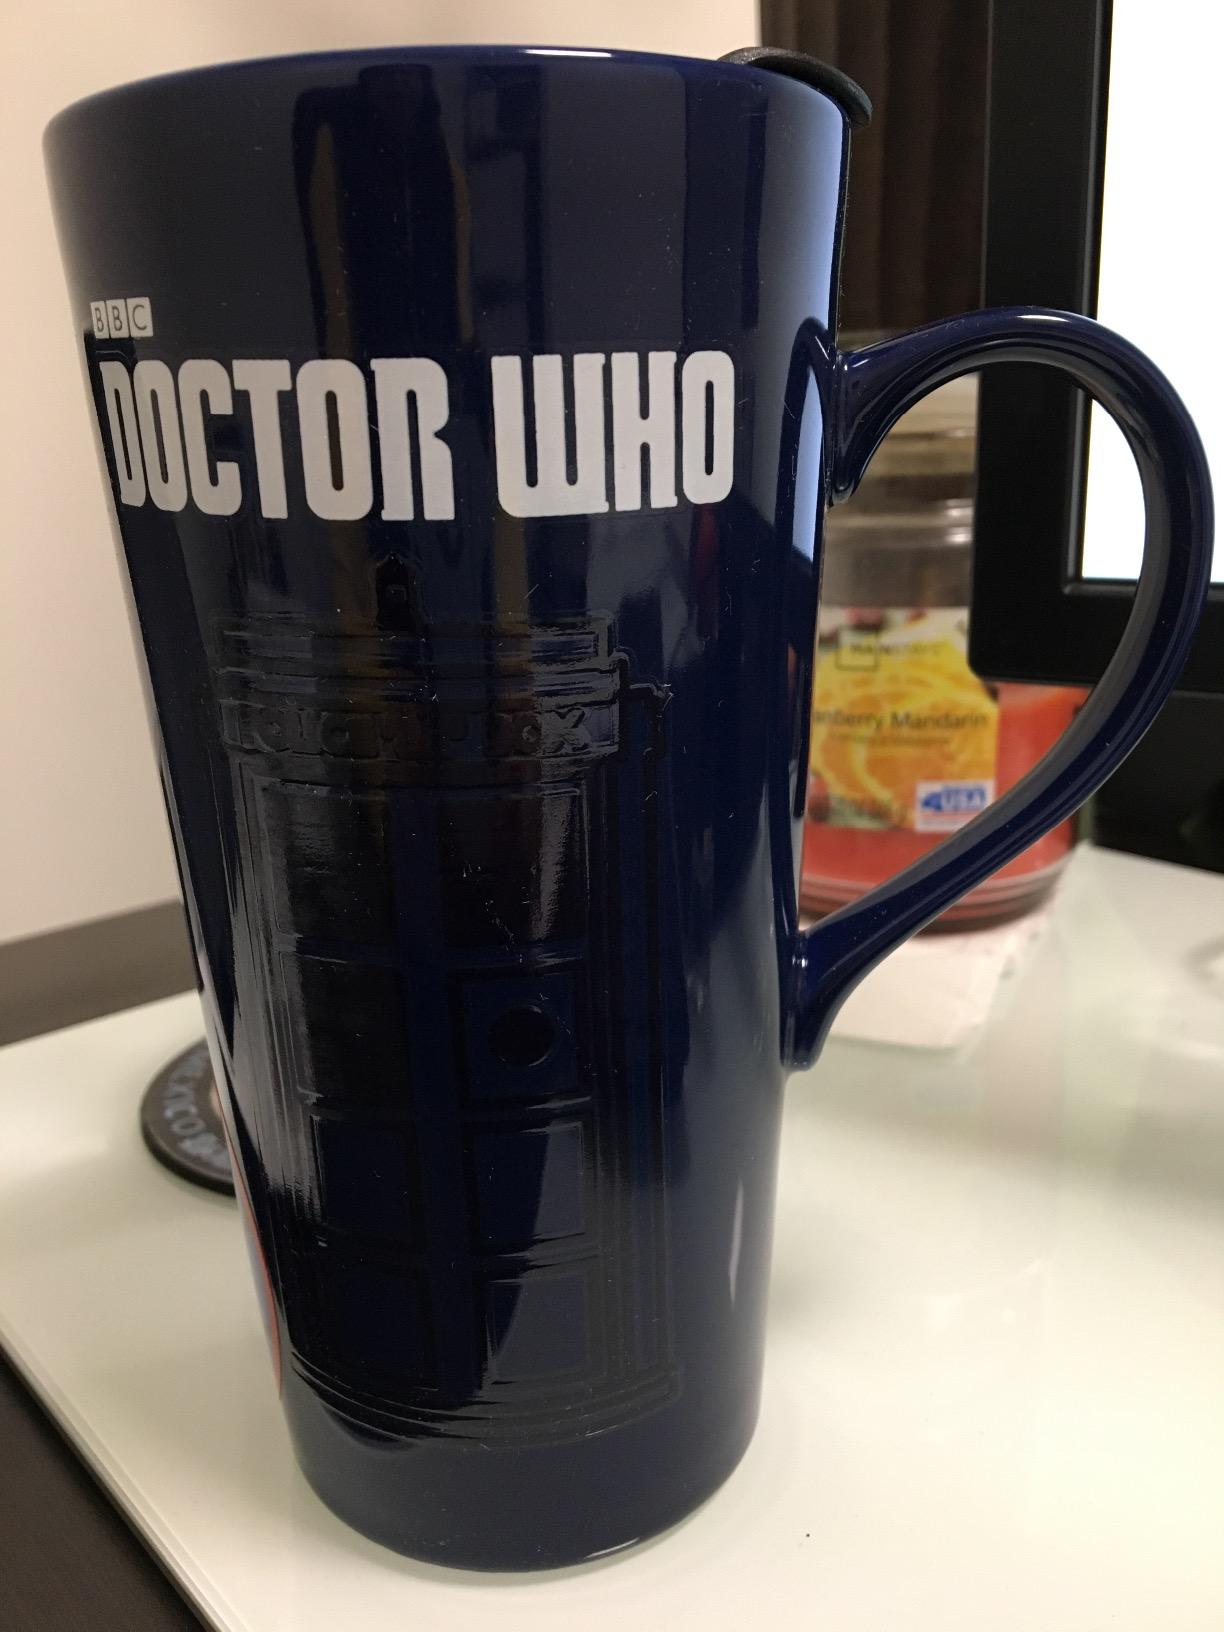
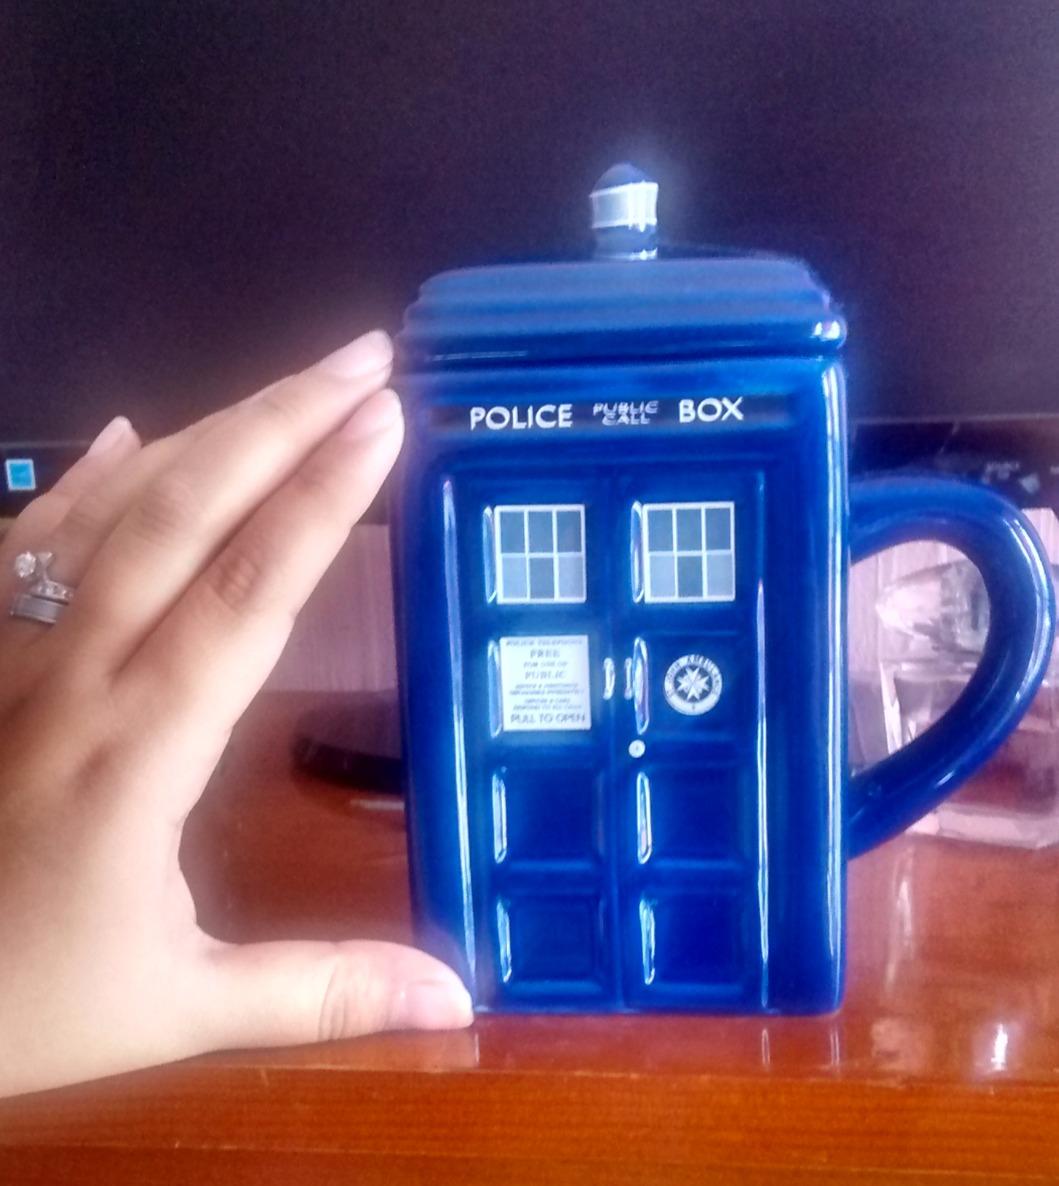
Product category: items_mug
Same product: no